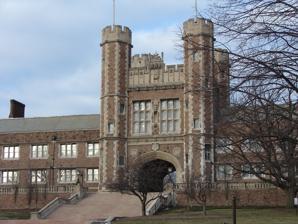
Building: Brookings Hall
Country: United States of America
Year built: 1902
Brookings Hall designed by Cope and Stewardson Brookings Hall is a Collegiate Gothic landmark on the campus of Washington University in St. Louis . The building, first named "University Hall", was built between 1900 and 1902 and served as the administrative center for the 1904 World's Fair . The first cornerstone was laid on November 3, 1900. In 1899, after holding a national design competition, Washington University's administrators selected the Philadelphia firm Cope and Stewardson (represented by James P. Jamieson ) to design the building as the centerpiece of an extensive new campus master plan . The general contractor was Bright Construction Company. A large square tower with corner turrets and an arched passageway below was a favorite motif of the architects that they also used at Blair Hall of Princeton University (1897), the Quadrangle dormitories at the University of Pennsylvania (1894-1912), and Rockefeller Hall at Bryn Mawr College (1904) and was likely inspired by the Great Gates of Trinity and St. John's colleges at Cambridge University in England, where Cope & Stewardson are known to have visited. Brooking's Hall during the 1904 World's Fair Since 1905, the building has served as Washington University's administrative center. Initially known as University Hall, the building was renamed Brookings Hall on June 12, 1928, in honor of board president Robert S. Brookings . There are numerous inscriptions on the building; most prominent is the inscription above the clock on the Western side which reads Cedunt Horae, Opera Manent ("The hours go by, the works remain"). The inscription on the east facade reads Discere Si Cupias Intra: Salvere Iubemus ("If you wish to learn, enter: we welcome you"). Alumnus Steve Fossett used Brookings Hall as a mission control center for two of his attempts at circumnavigating the globe in a balloon, including his sixth and ultimately successful attempt in the Spirit of Freedom in 2002. Currently, South Brookings houses the Admissions Office and the administrative offices for the College of Arts and Sciences. North Brookings houses the Office of Student Financial Services, the Office of the Chancellor, and the Graduate School of Arts and Sciences. References ^ "Washington University in St. Louis Magazine" . ^ a b c "Washington University in St. Louis - Historical Campus Tour" . ^ "Blair Hall, Princeton" . ^ "Brookings Hall to serve as mission control for Fossett flight" . ^ "Owl" . External links Washington University in St. Louis Danforth Campus Tour, Brookings Hall 1904 World's Fair Administration Building Photos of Brookings Hall v t e Washington University in St. Louis Academics Libraries School of Arts and Sciences James McKelvey School of Engineering Olin Business School School of Law School of Medicine George Warren Brown School of Social Work Sam Fox School of Design & Visual Arts Historical: Washington University School of Dental Medicine List of Nobel Laureates Queeny Tower Centers and institutes Center for Social Development Central Institute for the Deaf Gephardt Institute for Civic and Community Engagement Mallinckrodt Institute of Radiology McDonnell Genome Institute Tyson Research Center Whitney R. Harris World Law Institute Campus Barnes-Jewish Hospital Brookings Hall Crow Observatory Danforth Campus Francis Olympic Field Medical Campus Mildred Lane Kemper Art Museum Siteman Cancer Center St. Louis Children's Hospital Athletics Bears Francis Field Francis Gymnasium People Notable alumni Chancellors Faculty and staff Affiliated Nobel laureates William Greenleaf Eliot, founder History 2004 U.S. presidential debates 2008 U.S. presidential debates 2016 U.S. presidential debates Historical overview St. Louis School of Fine Arts Historic District Campus life After Dark KWUR Radio Mosaic Whispers Residential colleges Student Life Thurtene Carnival Washington University Law Review WILD Miscellaneous Erythromer Lewis (robot) 38°38′53″N 90°18′19″W / 38.6480°N 90.3052°W / 38.6480; -90.3052